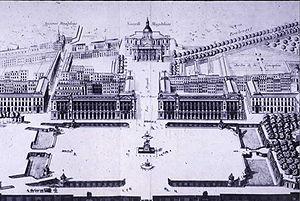
Projet d'Ange-Jacques Gabriel pour la place Louis XV (place de la Concorde) à Paris.
La place de la Concorde, avec 8,64 hectares, est la plus grande place de Paris. Le nom aurait été choisi par le Directoire pour marquer la réconciliation des Français après les excès de la Terreur.
L'axe historique de Paris ou voie royale est une voie rectiligne qui traverse l'ouest de Paris et, en banlieue, une partie des Hauts-de-Seine. Elle va du Louvre au cœur de Paris jusque, une dizaine de kilomètres plus à l'ouest, le quartier d'affaires de La Défense situé sur les territoires de Puteaux, Courbevoie, La Garenne-Colombes et Nanterre. Cette perspective urbanistique majeure de l'ouest parisien, relie plus précisément de nos jours, toujours d'est en ouest, la statue équestre de Louis XIV, dans la cour Napoléon du Louvre, et la Grande Arche de la Défense. Elle passe par le jardin des Tuileries, la place de la Concorde, l'avenue des Champs-Élysées, la place Charles-de-Gaulle avec l'Arc de Triomphe, l'avenue de la Grande Armée et — au-delà de la porte Maillot — traverse Neuilly-sur-Seine en tant que route nationale 13, nommée dans cette commune avenue Charles-de-Gaulle, avant de franchir la Seine par le pont de Neuilly et atteindre La Défense.
Achèvement de la place Louis XV par Gabriel.